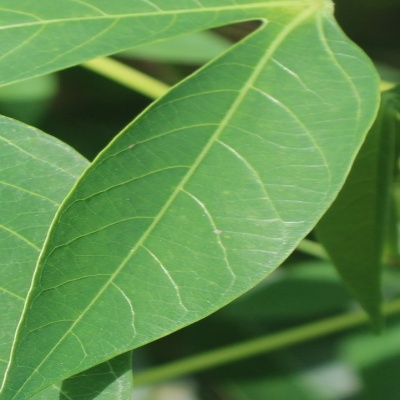
Crop: Cassava
Condition: healthy